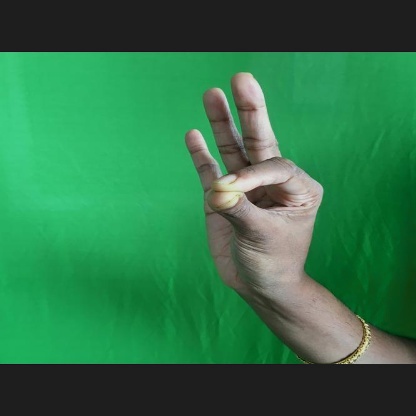
Mudra: Hamsasyam